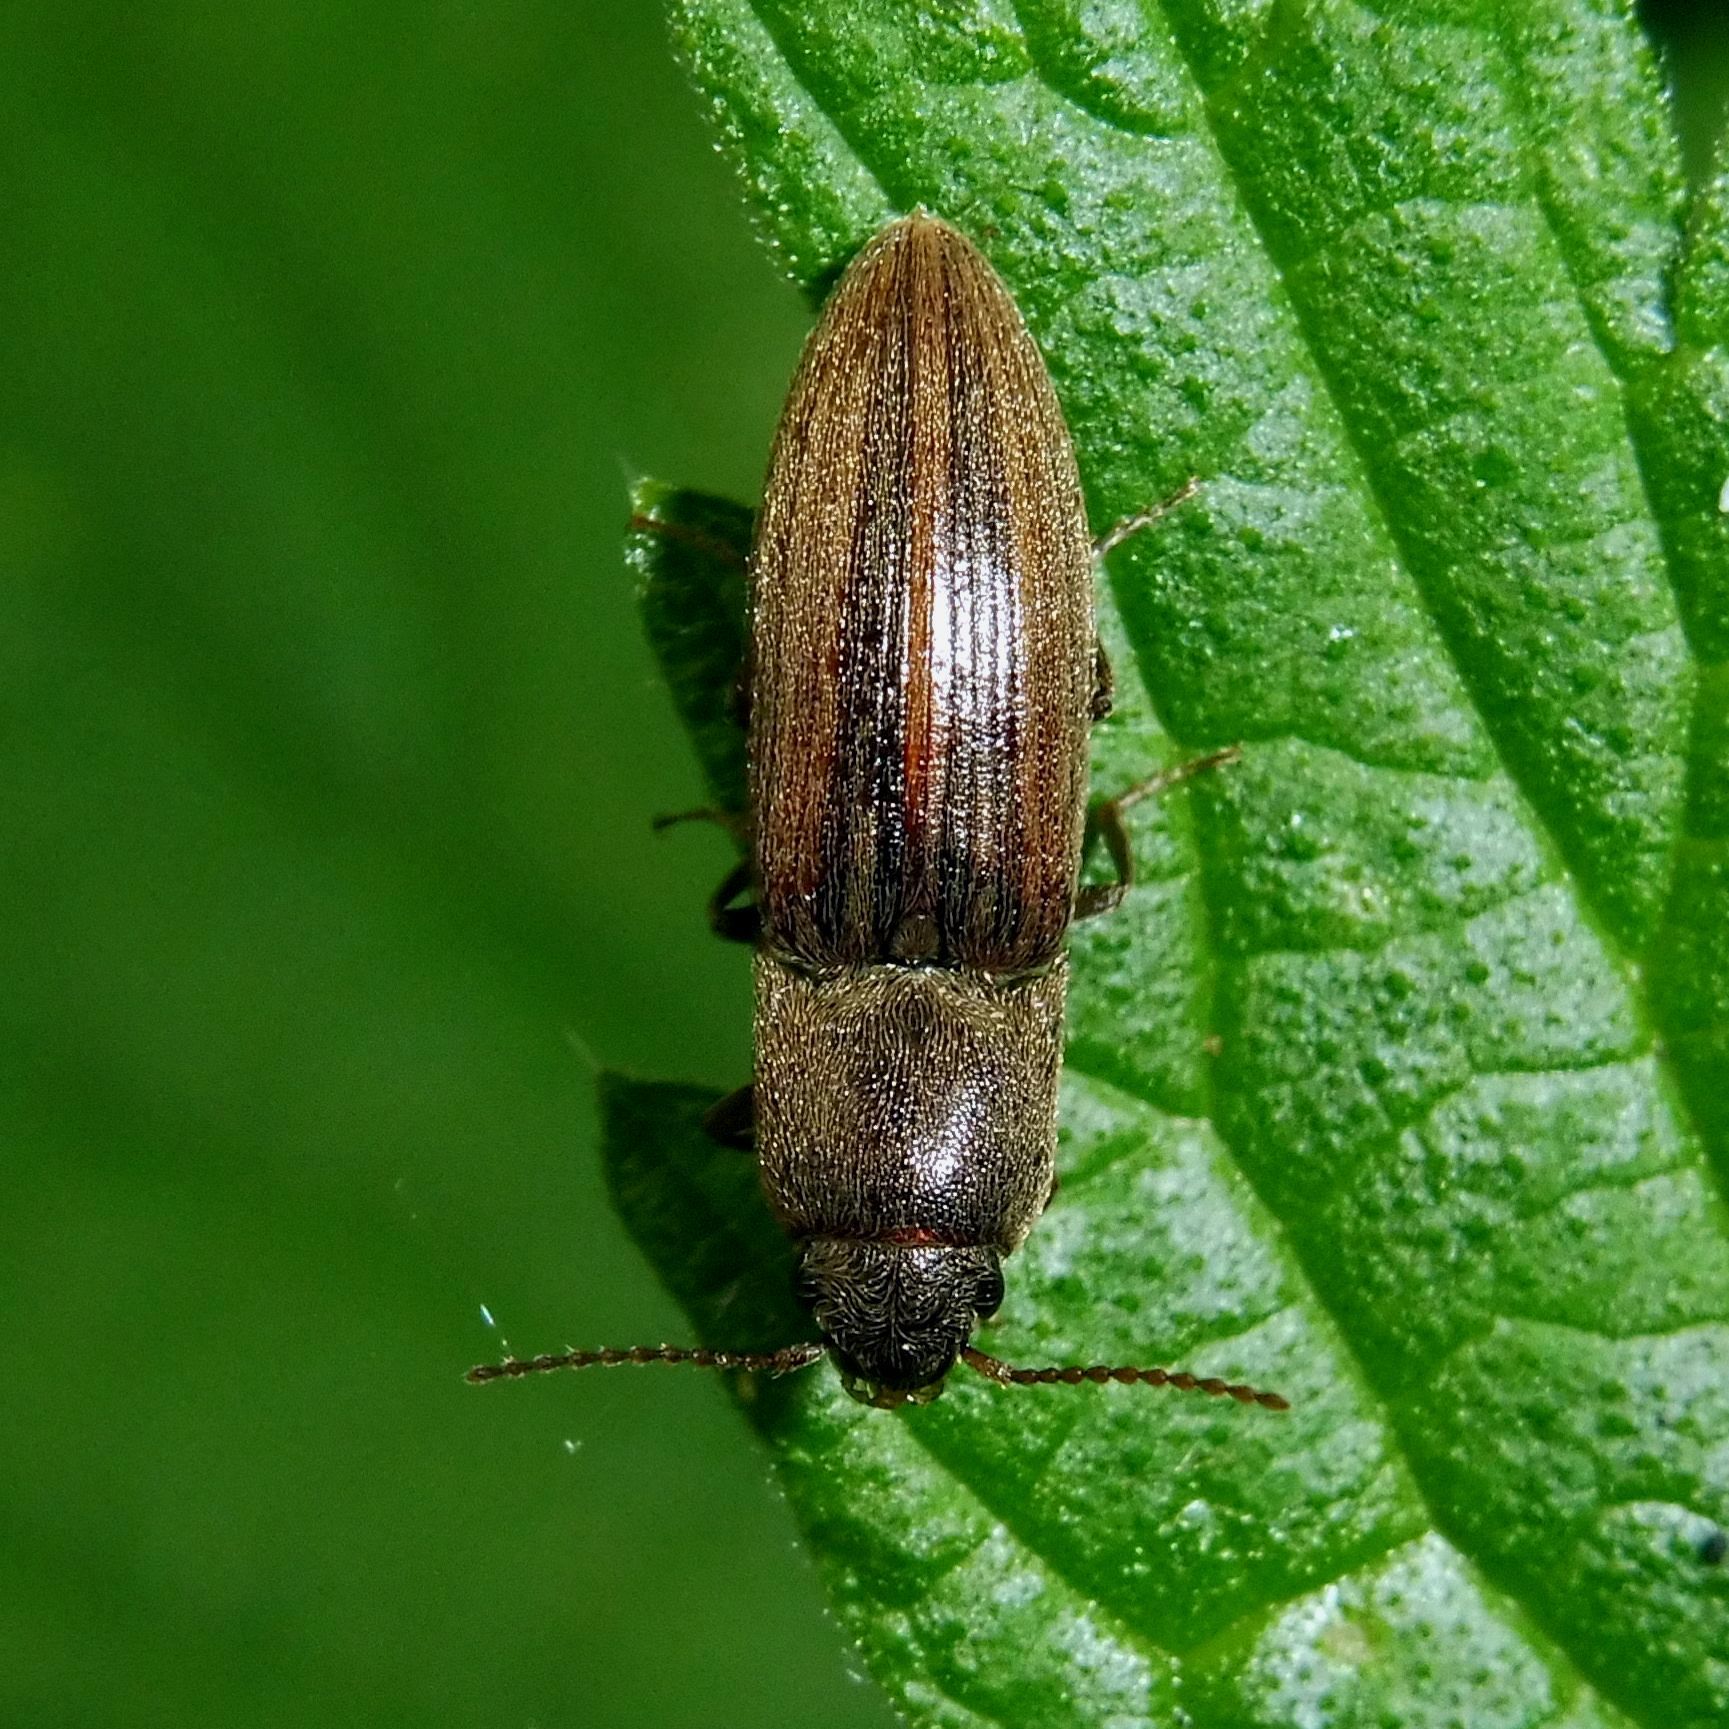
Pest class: clickbeetles_wireworms